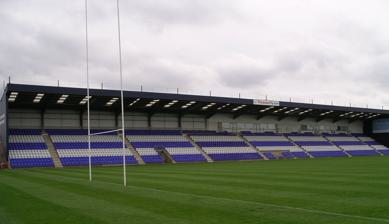
Building: Butts Park Arena
Country: United Kingdom
Year built: 2004
Stadium in Spon End, Coventry, England Butts Park Arena The Main Stand Location Coventry , England Coordinates 52°24′22″N 1°31′33″W / 52.40611°N 1.52583°W / 52.40611; -1.52583 Owner Coventry R.F.C. Capacity 5,200 (3,000 seats) (4,000 seats up until 2005–06 season) Surface Artificial Opened 2004 Tenants Coventry R.F.C. Coventry Bears R.L.F.C (2004–2021) Coventry United F.C. Coventry United L.F.C. (2015–2023) Coventry Jets (2005–2010) Butts Park Arena is a multi-use sports stadium in Spon End , Coventry , England. Its main use is as a rugby stadium (both union and league ). It is the home ground for Coventry R.F.C. (since its opening) and was the home of Midlands Hurricanes (who moved there for the start of the 2004–05 season as Coventry Bears). It was also formerly the home ground of the Coventry Jets , an American football team. From the 2017–18 season, the stadium is also the home of Coventry United , a non league football club and their Ladies team who play in the second tier FA Women's Championship . The stadium has also hosted the local varsity day matches between Coventry University and the University of Warwick . The stadium View of the main stand from the road. The stadium was built in 2004 and currently has one stand, known for sponsorship reasons as the XL Motors stand , which has a capacity of 3,000 and includes a number of conference and banqueting facilities. The West Stand which was a temporary structure holding 1,000 was removed at the end of the 2005–06 season on grounds of health and safety.  There is also standing space for up to 1,000 supporters around the pitch. It is on the site of the Butts cycling track In June 2019 the pitch was replaced with an artificial playing surface. On 17 September 2023 the 35th annual Britbowl , the championship game of the BAFA National League tournament, happened at the park between the Manchester Titans and the London Warriors . The Manchester Titans won the game 44–27. Records The highest recorded attendance for a league match at Butts Park Arena is 5,047, achieved during an RFU Championship game between Coventry R.F.C. and Nottingham R.F.C. on 26 December 2023. The overall record attendance at the venue is 5,202, set during a Premiership Rugby Cup match between Coventry R.F.C. and Northampton Saints on 23 November 2024. Previously the club had achieved a National League 1 league record attendance of 3,758 between Coventry R.F.C. and Hull Ionians , on 28 April 2018. References